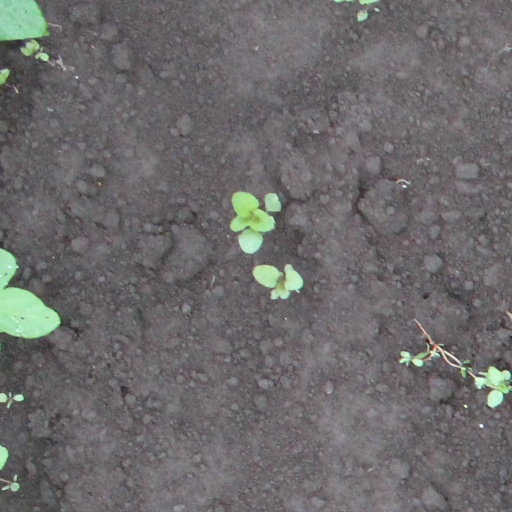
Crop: soybean